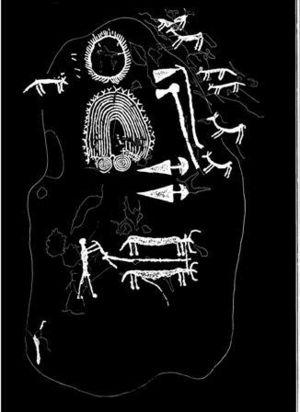
stèle de Bagnolo1